Ma Telugu Talliki

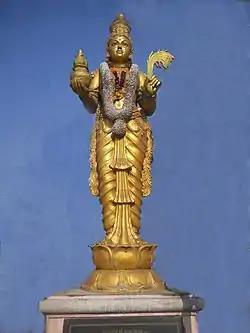
Telugu Talli statue in Tirupati

The words of the song were written by Shankarambāḍi Sundarācāri, and it was composed and sung by Ṭanguṭūri Sūryakumāri for the 1942 Telugu film "Deena Bandhu", which starred V. Nagayya but was released as a private label by the artist.